Elliot Panicco

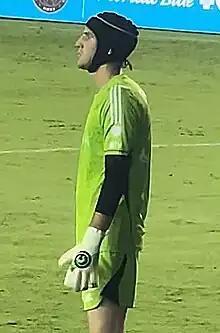
Panicco with Nashville SC in 2023

Elliot Joseph Panicco (born November 18, 1996) is an American professional soccer player who plays as a goalkeeper.